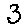
Label: 3